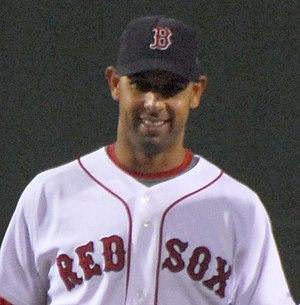
José Alexander Cora est un ancien entraîneur et joueur de baseball.